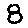
Label: 8